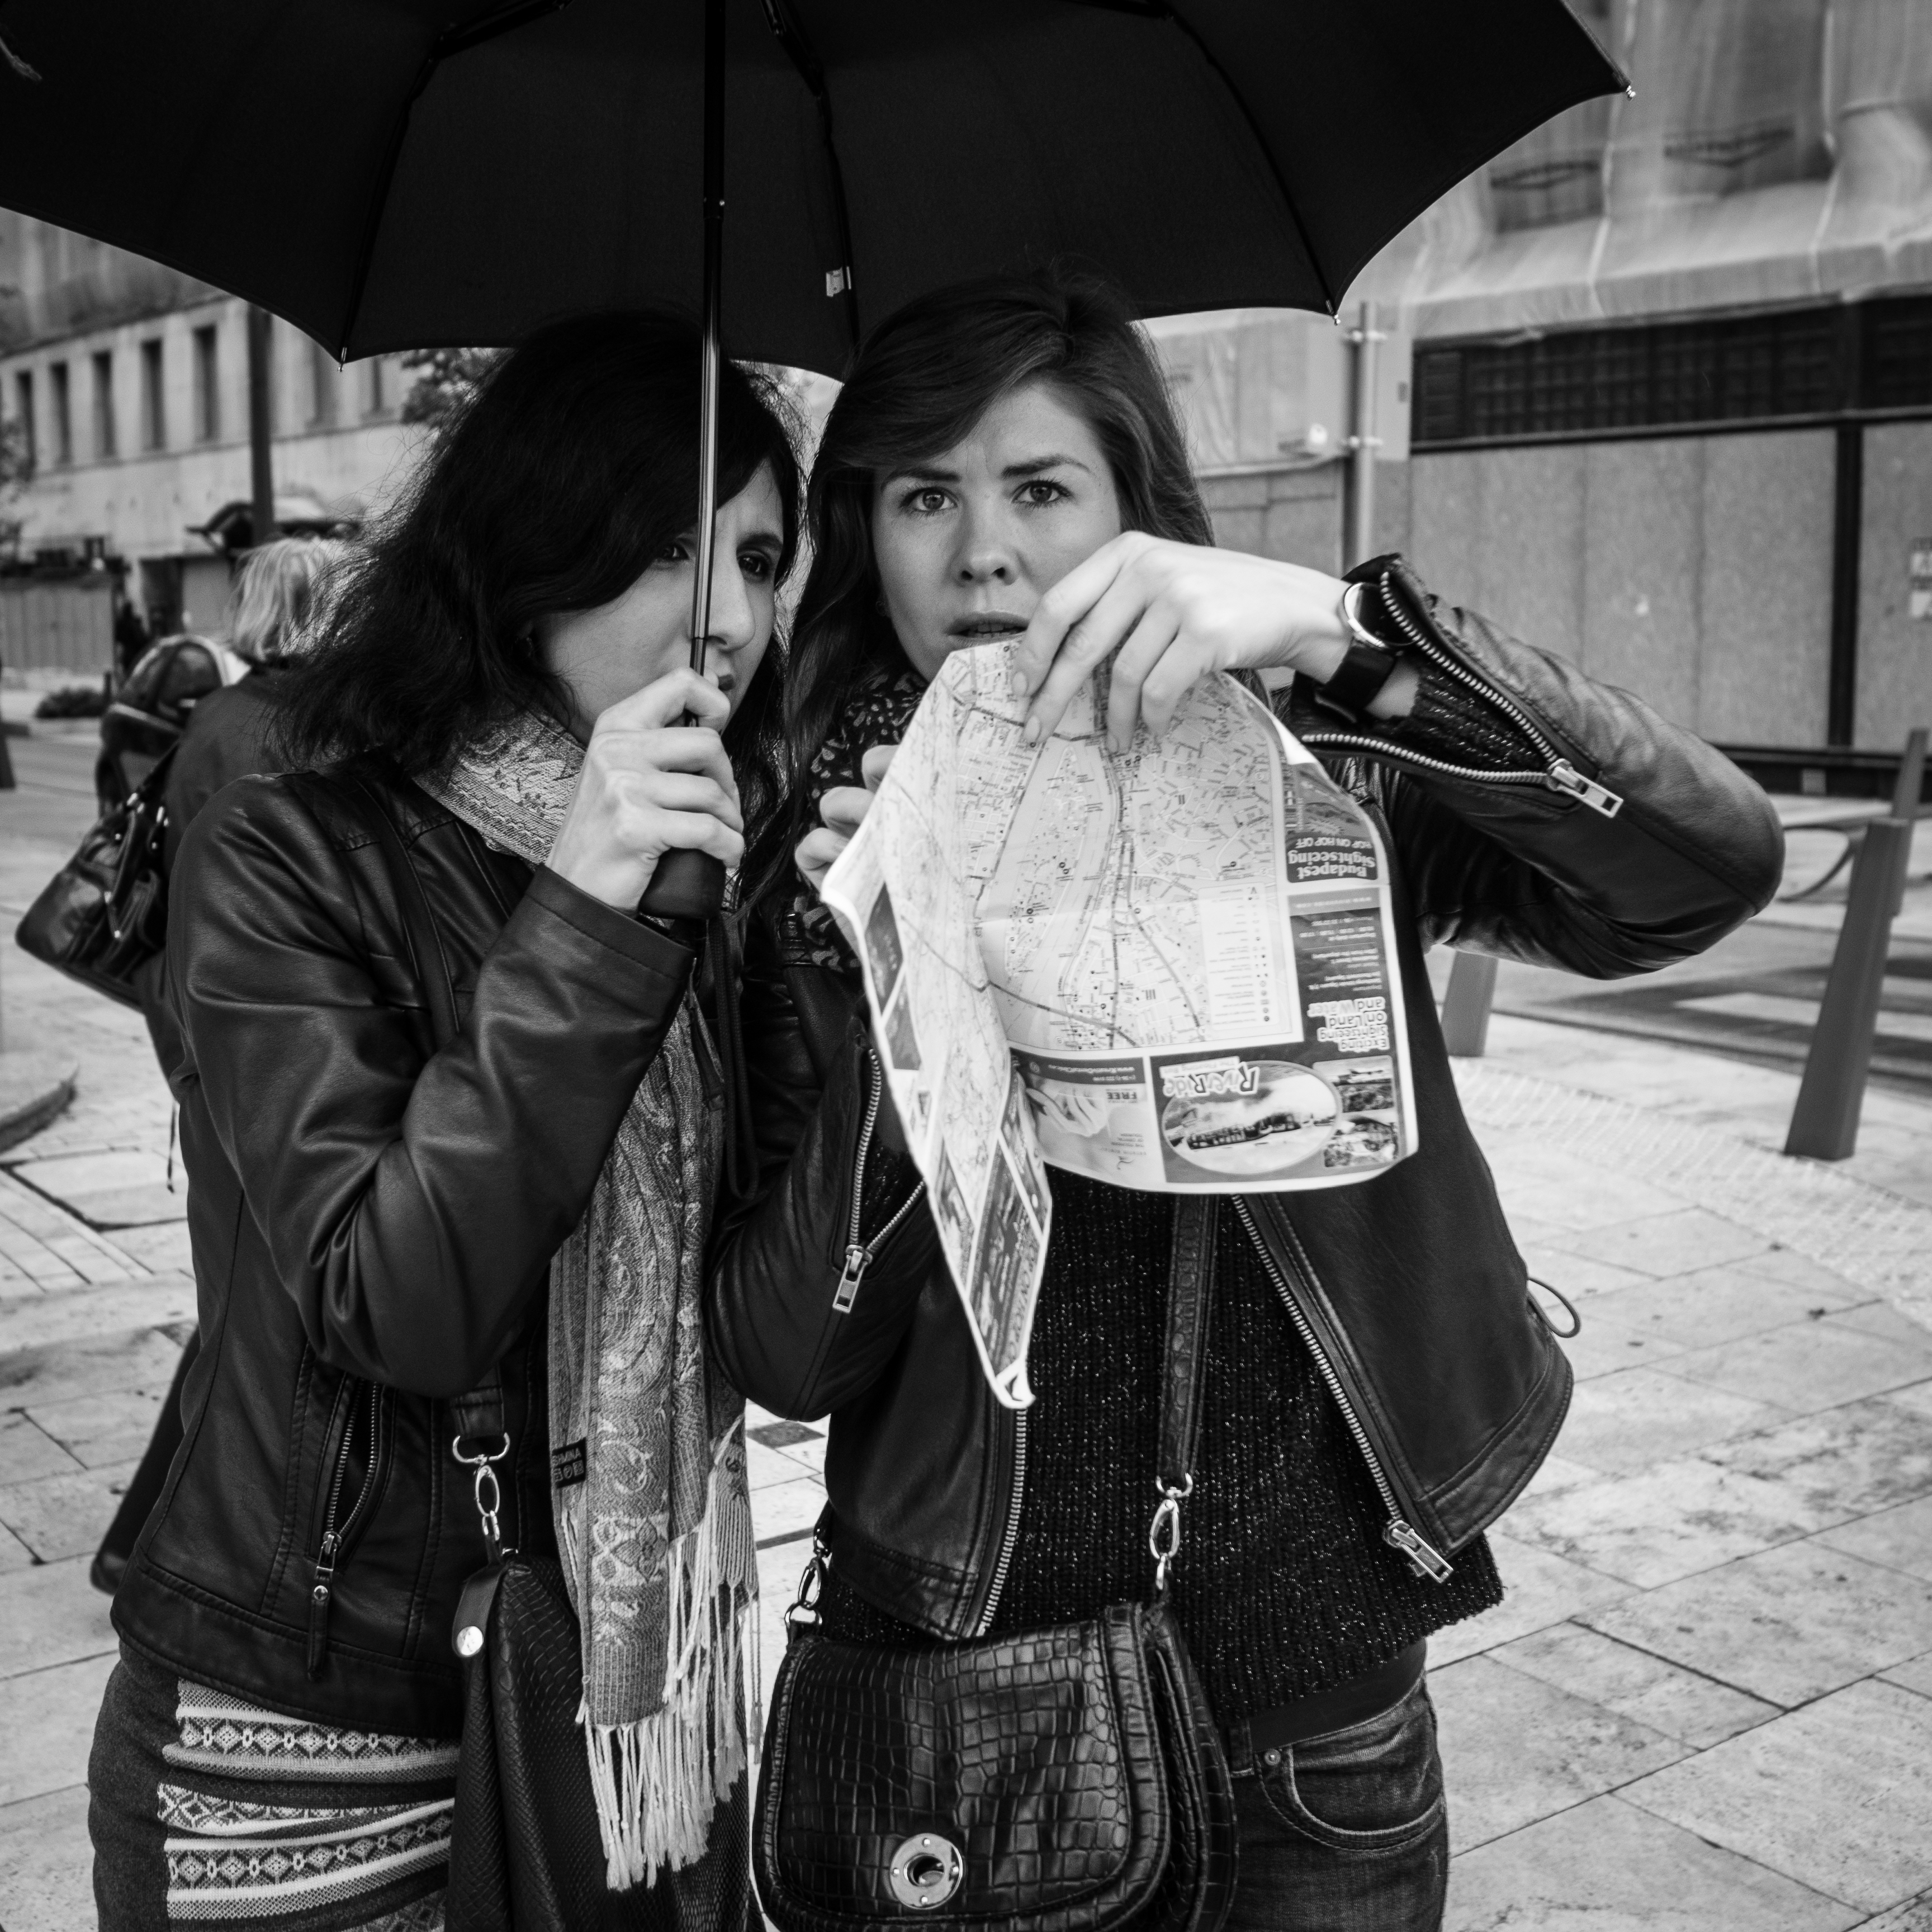
person, black and white, road, white, street, photography, ebook, training, clothing, black, monochrome, lady, streetphotography, flickr, thomas, video, infrastructure, olympus, omd, fuji, leica, monochrom, leuthard, hcb, thomasleuthard, monochrome photography